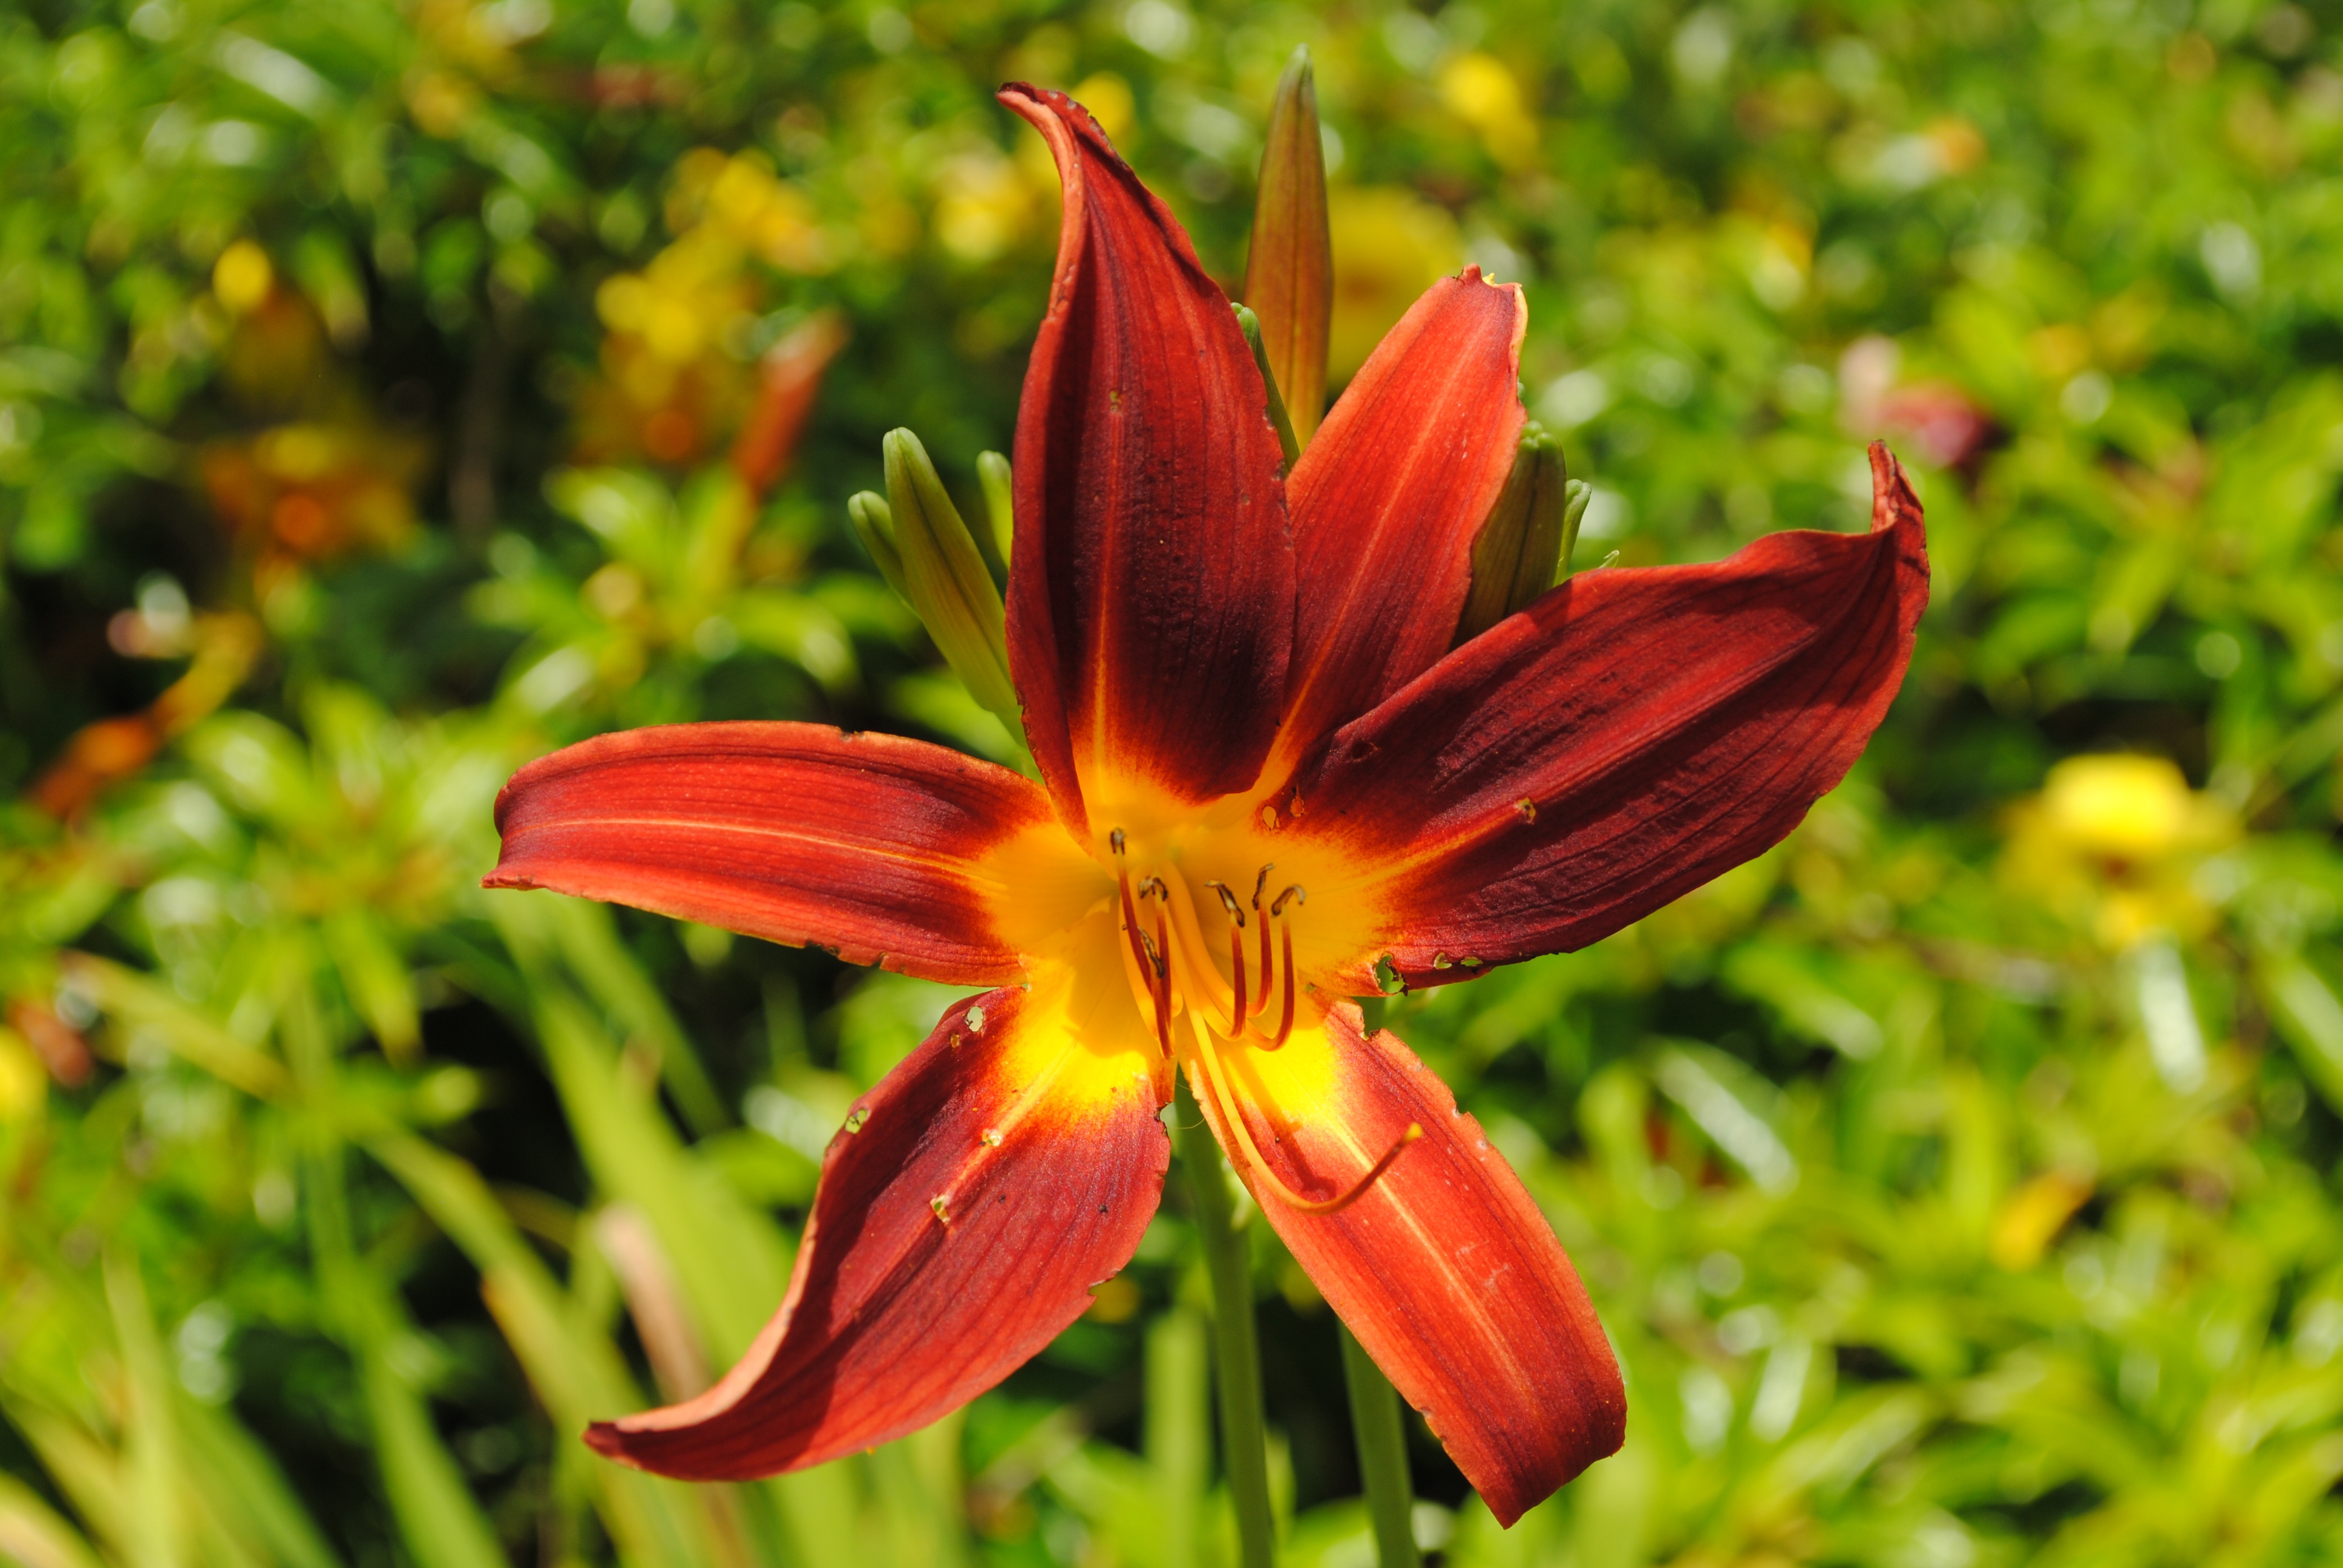
forest, plant, flower, petal, summer, botany, flora, lily, daylily, macro photography, day lily, serrated, flowering plant, orange lily, land plant